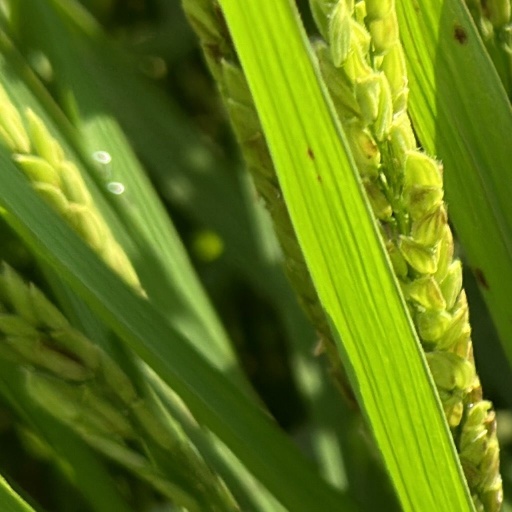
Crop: rice